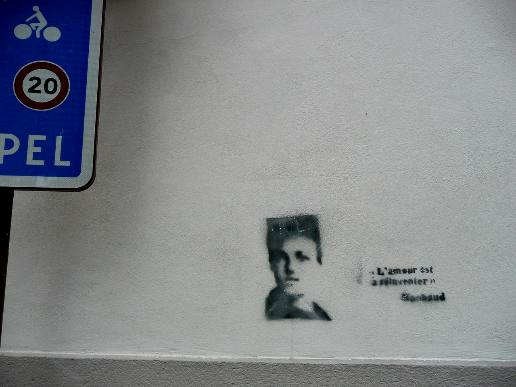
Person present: No